How Could You, Jean?

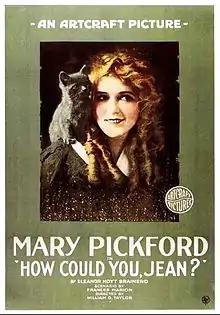
Theatrical release poster

How Could You, Jean? is a 1918 American silent comedy-drama film, starring Mary Pickford, directed by William Desmond Taylor, and based on a novel by Eleanor Hoyt Brainerd. Casson Ferguson was the male lead; Spottiswoode Aitken and a young ZaSu Pitts had supporting roles.